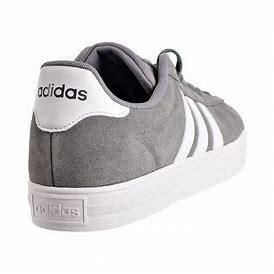
Brand: Adidas
Model: Daily 2